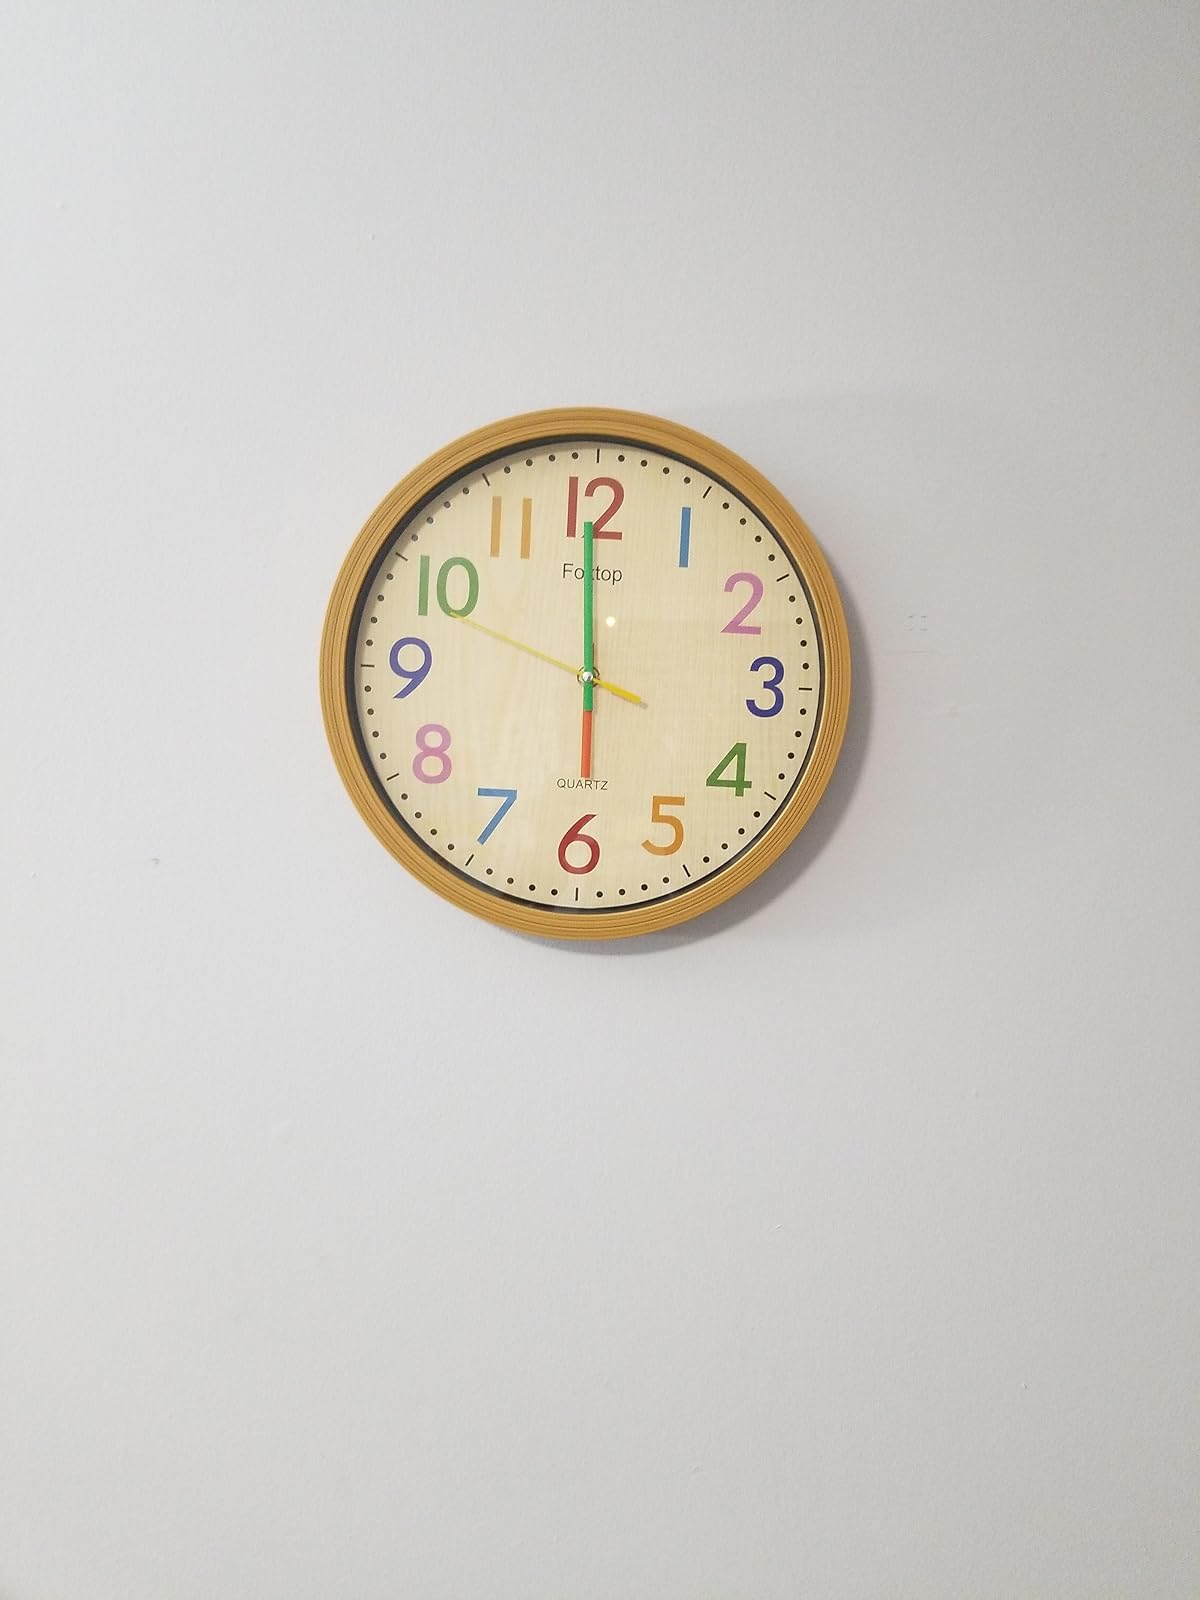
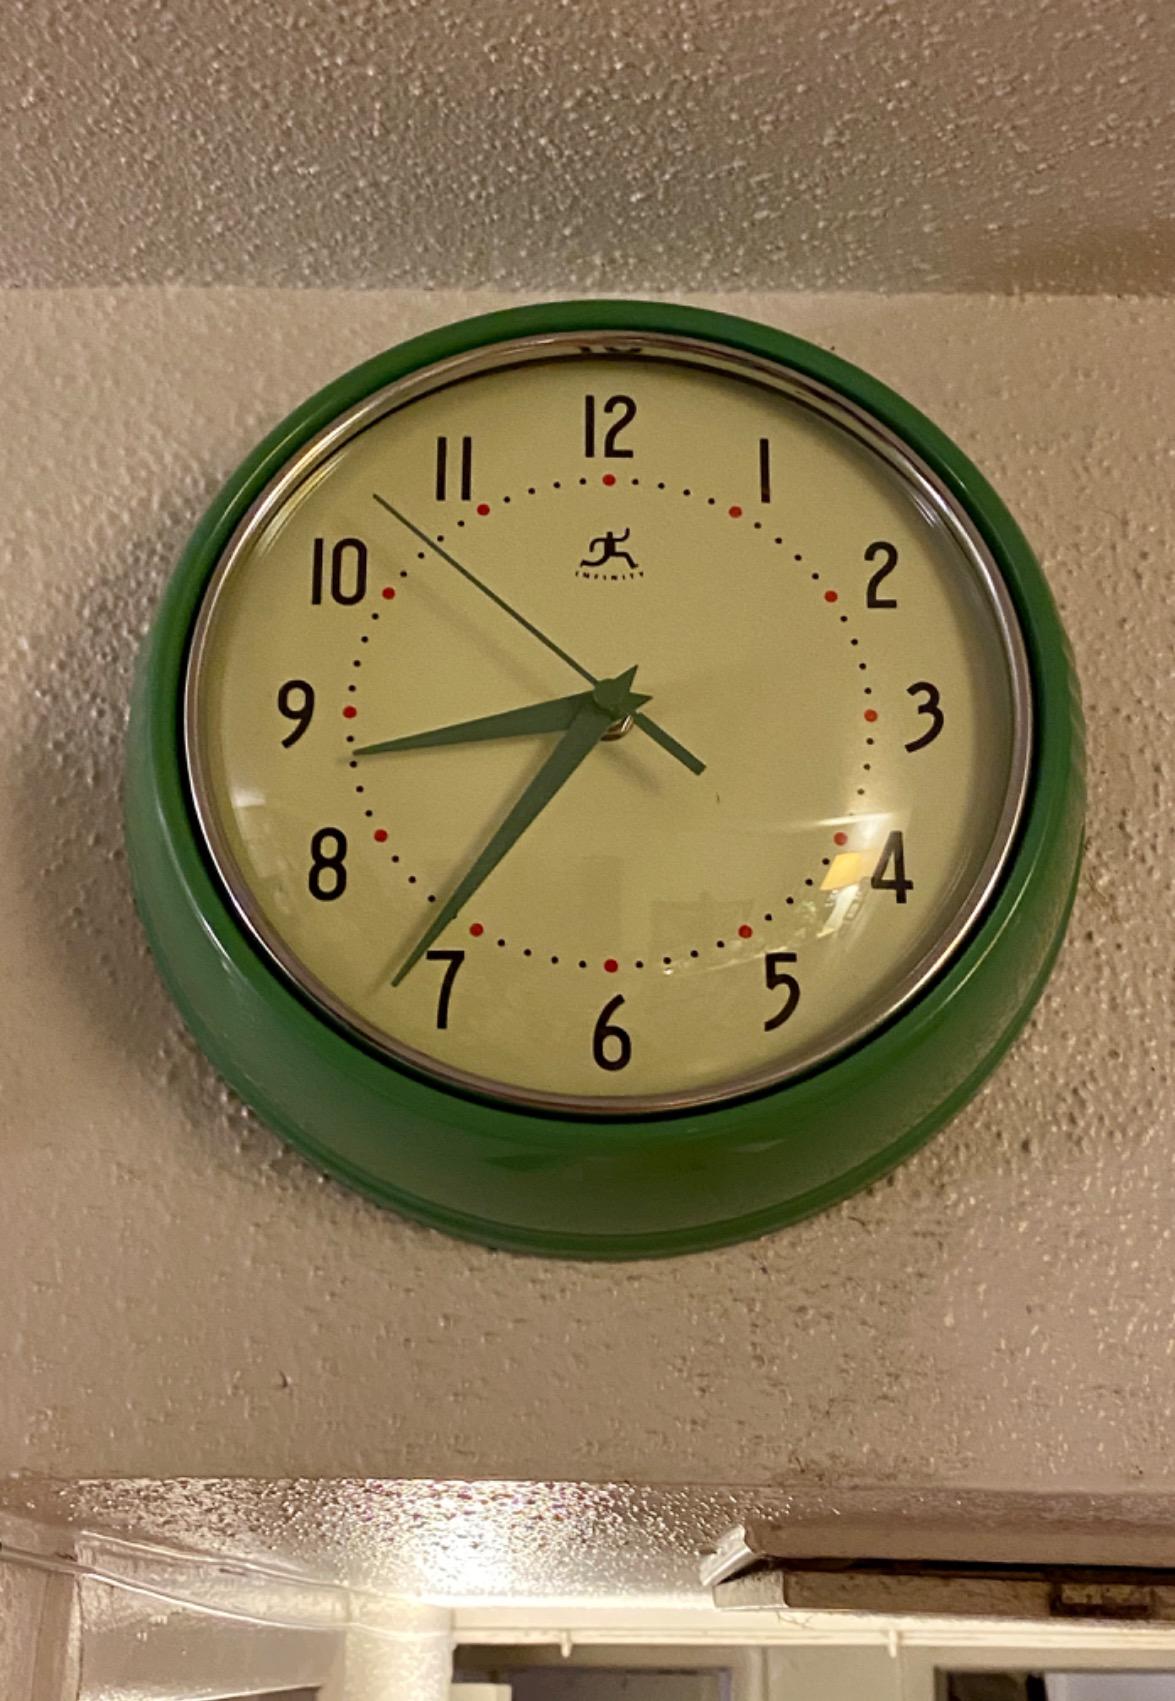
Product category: clock
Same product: no